PFC Ludogorets Razgrad

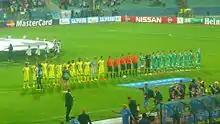
Ludogorets playing against Steaua in a second leg play-off for the 2014–15 Champions League at the Vasil Levski National Stadium.

Ludogorets made their debut in the 2014–15 Champions League group phase on 16 September 2014, grabbing a 1:1 equalizer away against Liverpool in the 90th minute scored by Dani Abalo, but in an eventual 1:2 loss, as the newly signed goalkeeper Milan Borjan gave away a penalty with a foul on Javier Manquillo, which Steven Gerrard converted to give Liverpool the victory. Ludogorets made their home debut in the 2014–15 Champions League group phase on 1 October 2014, scoring a stunning goal in the sixth minute through' attacking midfielder Marcelinho against Real Madrid, but in an eventual 1:2 loss. In this match, Cristiano Ronaldo took two penalties – the first was saved by goalkeeper Vladislav Stoyanov, while the second was scored for a 1:1 equalizer. On 22 October 2014, Yordan Minev scored his first goal for Ludogorets, scoring a crucial last-minute winning goal in a 1:0 home win over Basel in the group stage of the Champions League. On 26 November 2014, Dani Abalo scored in the third minute and Georgi Terziev scored his first goal in the 88th minute, grabbing a 2:2 equalizer against Liverpool, in an eventual 2:2 draw.